Reasonable accommodation

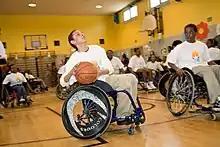
Students play wheelchair basketball

Students are protected against discrimination on the basis of disability under US federal law. Different laws apply to younger students (before high school graduation) and to college students. Younger students are protected by the Individuals with Disabilities Education Act (IDEA) as well as other federal laws. These students, who may be as young as three years old, may have an Individualized Education Program (IEP) or a 504 plan, both of which are essentially agreements between the students' families and their schools that state what the students' needs are and how those needs will be addressed at school. Younger students are entitled to more support from the school, including some medical and personal services, compared to students attending a college or university, who are entitled only to accommodations necessary due to a disability. For example, a young child might be taught social skills in elementary school, or a teenager might be coached on organizational skills or time management, but after high school, students are not entitled to have schools provide these services. After high school, IDEA no longer applies, and the Americans with Disabilities Act of 1990 becomes more relevant.